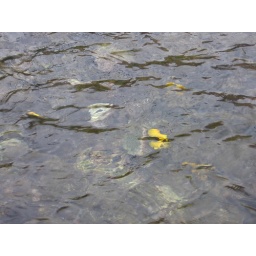
The yellow you see are fish that swam all around us as we snorkeled